Brad Stevens

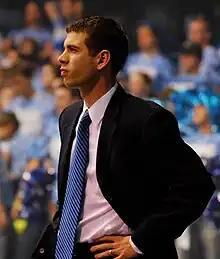
Stevens watches from the sidelines during a 2008 game against Drake

At the start of the 2007–08 season, Stevens was the second-youngest coach in Division I basketball. He got off to a fast start, winning his first eight games before narrowly falling to Wright State 43–42. Legendary coach Bob Knight, whose Texas Tech team was an early victim, said: "I wish we played as smart as they do." Virginia Tech coach Seth Greenberg added: "they've got toughness about them and they expect to win."